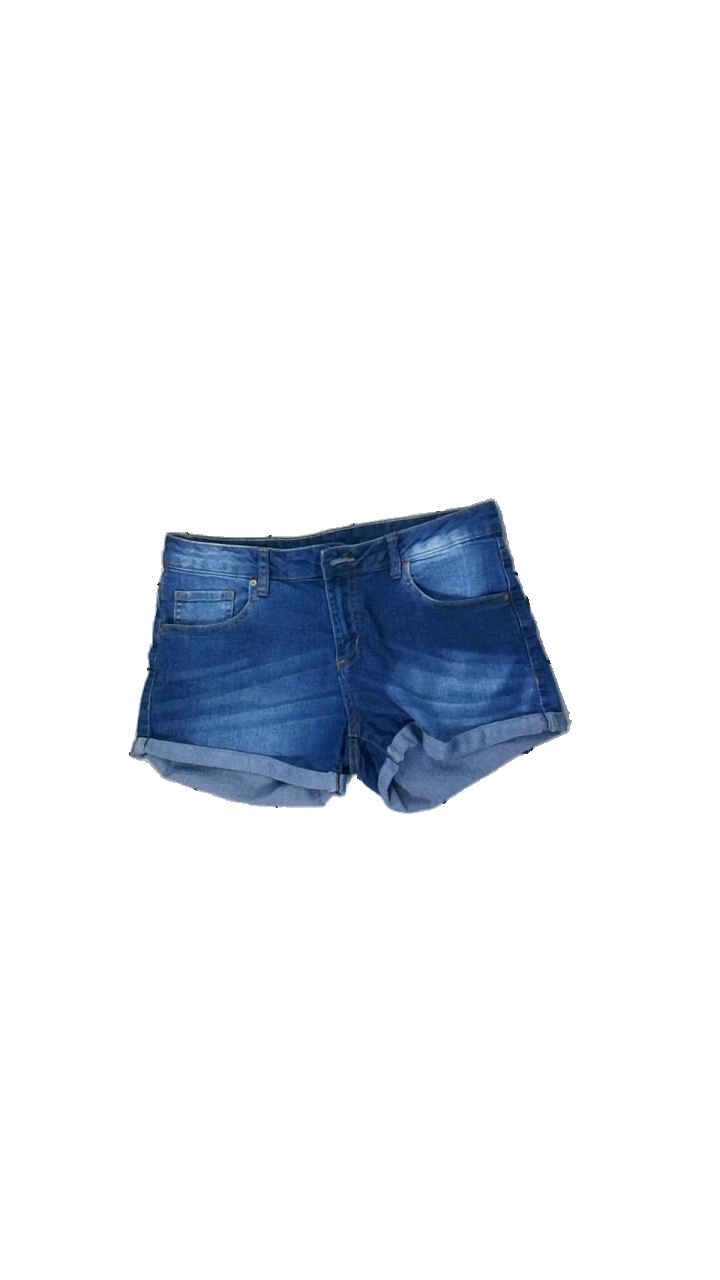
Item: Shorts (Ladies)
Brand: Amisu (new Yorker)
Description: mörkblåa jeans shorts mycket bra skick
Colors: Blue
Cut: Regular
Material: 100% cotton
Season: All
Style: Denim
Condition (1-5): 5
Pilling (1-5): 5
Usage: Reuse
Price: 50-100